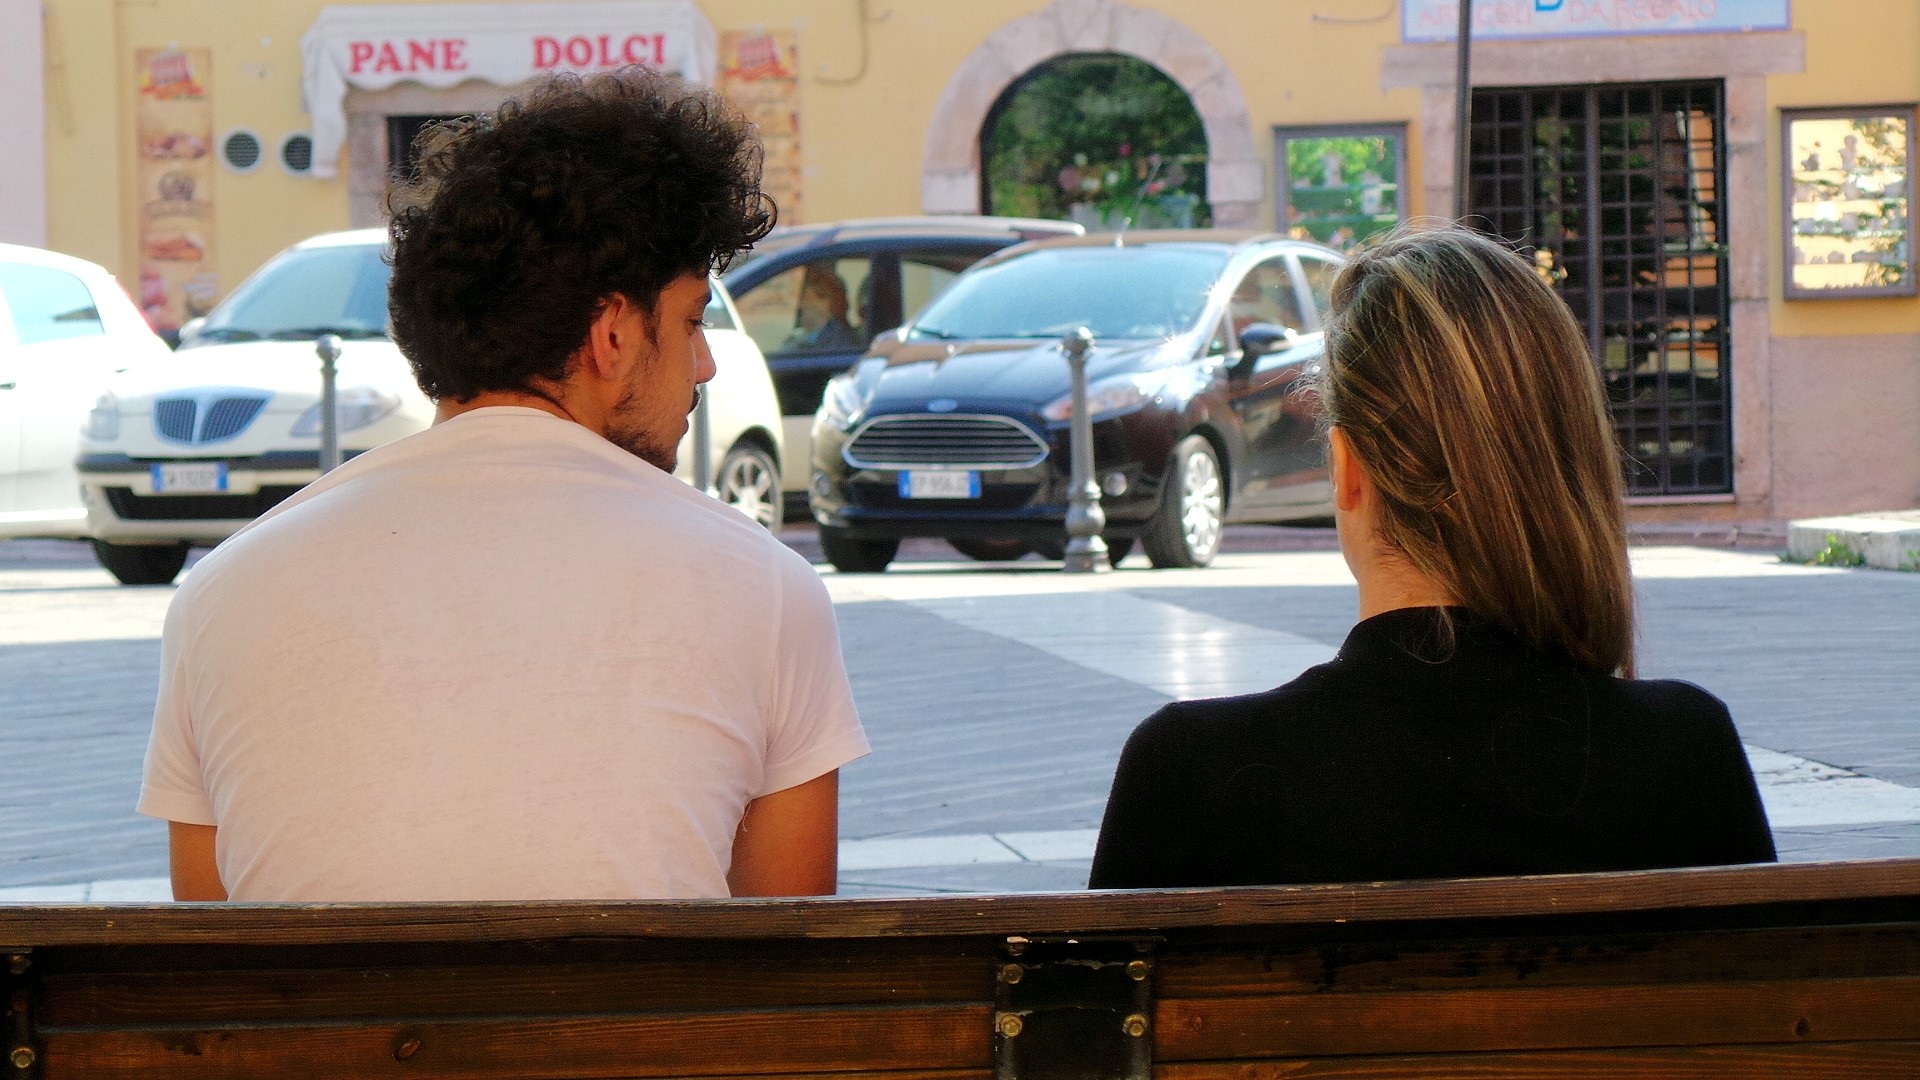
driving, city, love, heart, romance, wedding, marriage, engagement, girlfriend, hearts, postcard, lovers, feelings, norcia, valentine's day, in love, truelove